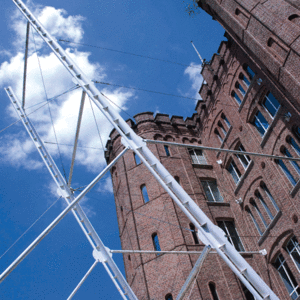
Alain Sarfati, né le 23 mars 1937 à Meknès au Maroc, est un architecte et urbaniste français, auteur de multiples réalisations et dont le travail a été récompensé par divers prix. Il a enseigné l’architecture à l’École des beaux-arts de Paris jusqu’en 2005.